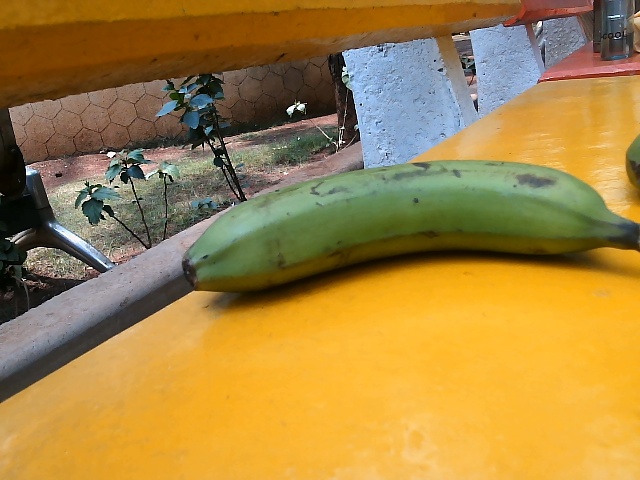
Label: Raw_Banana